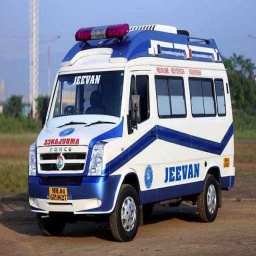
Label: ambulance